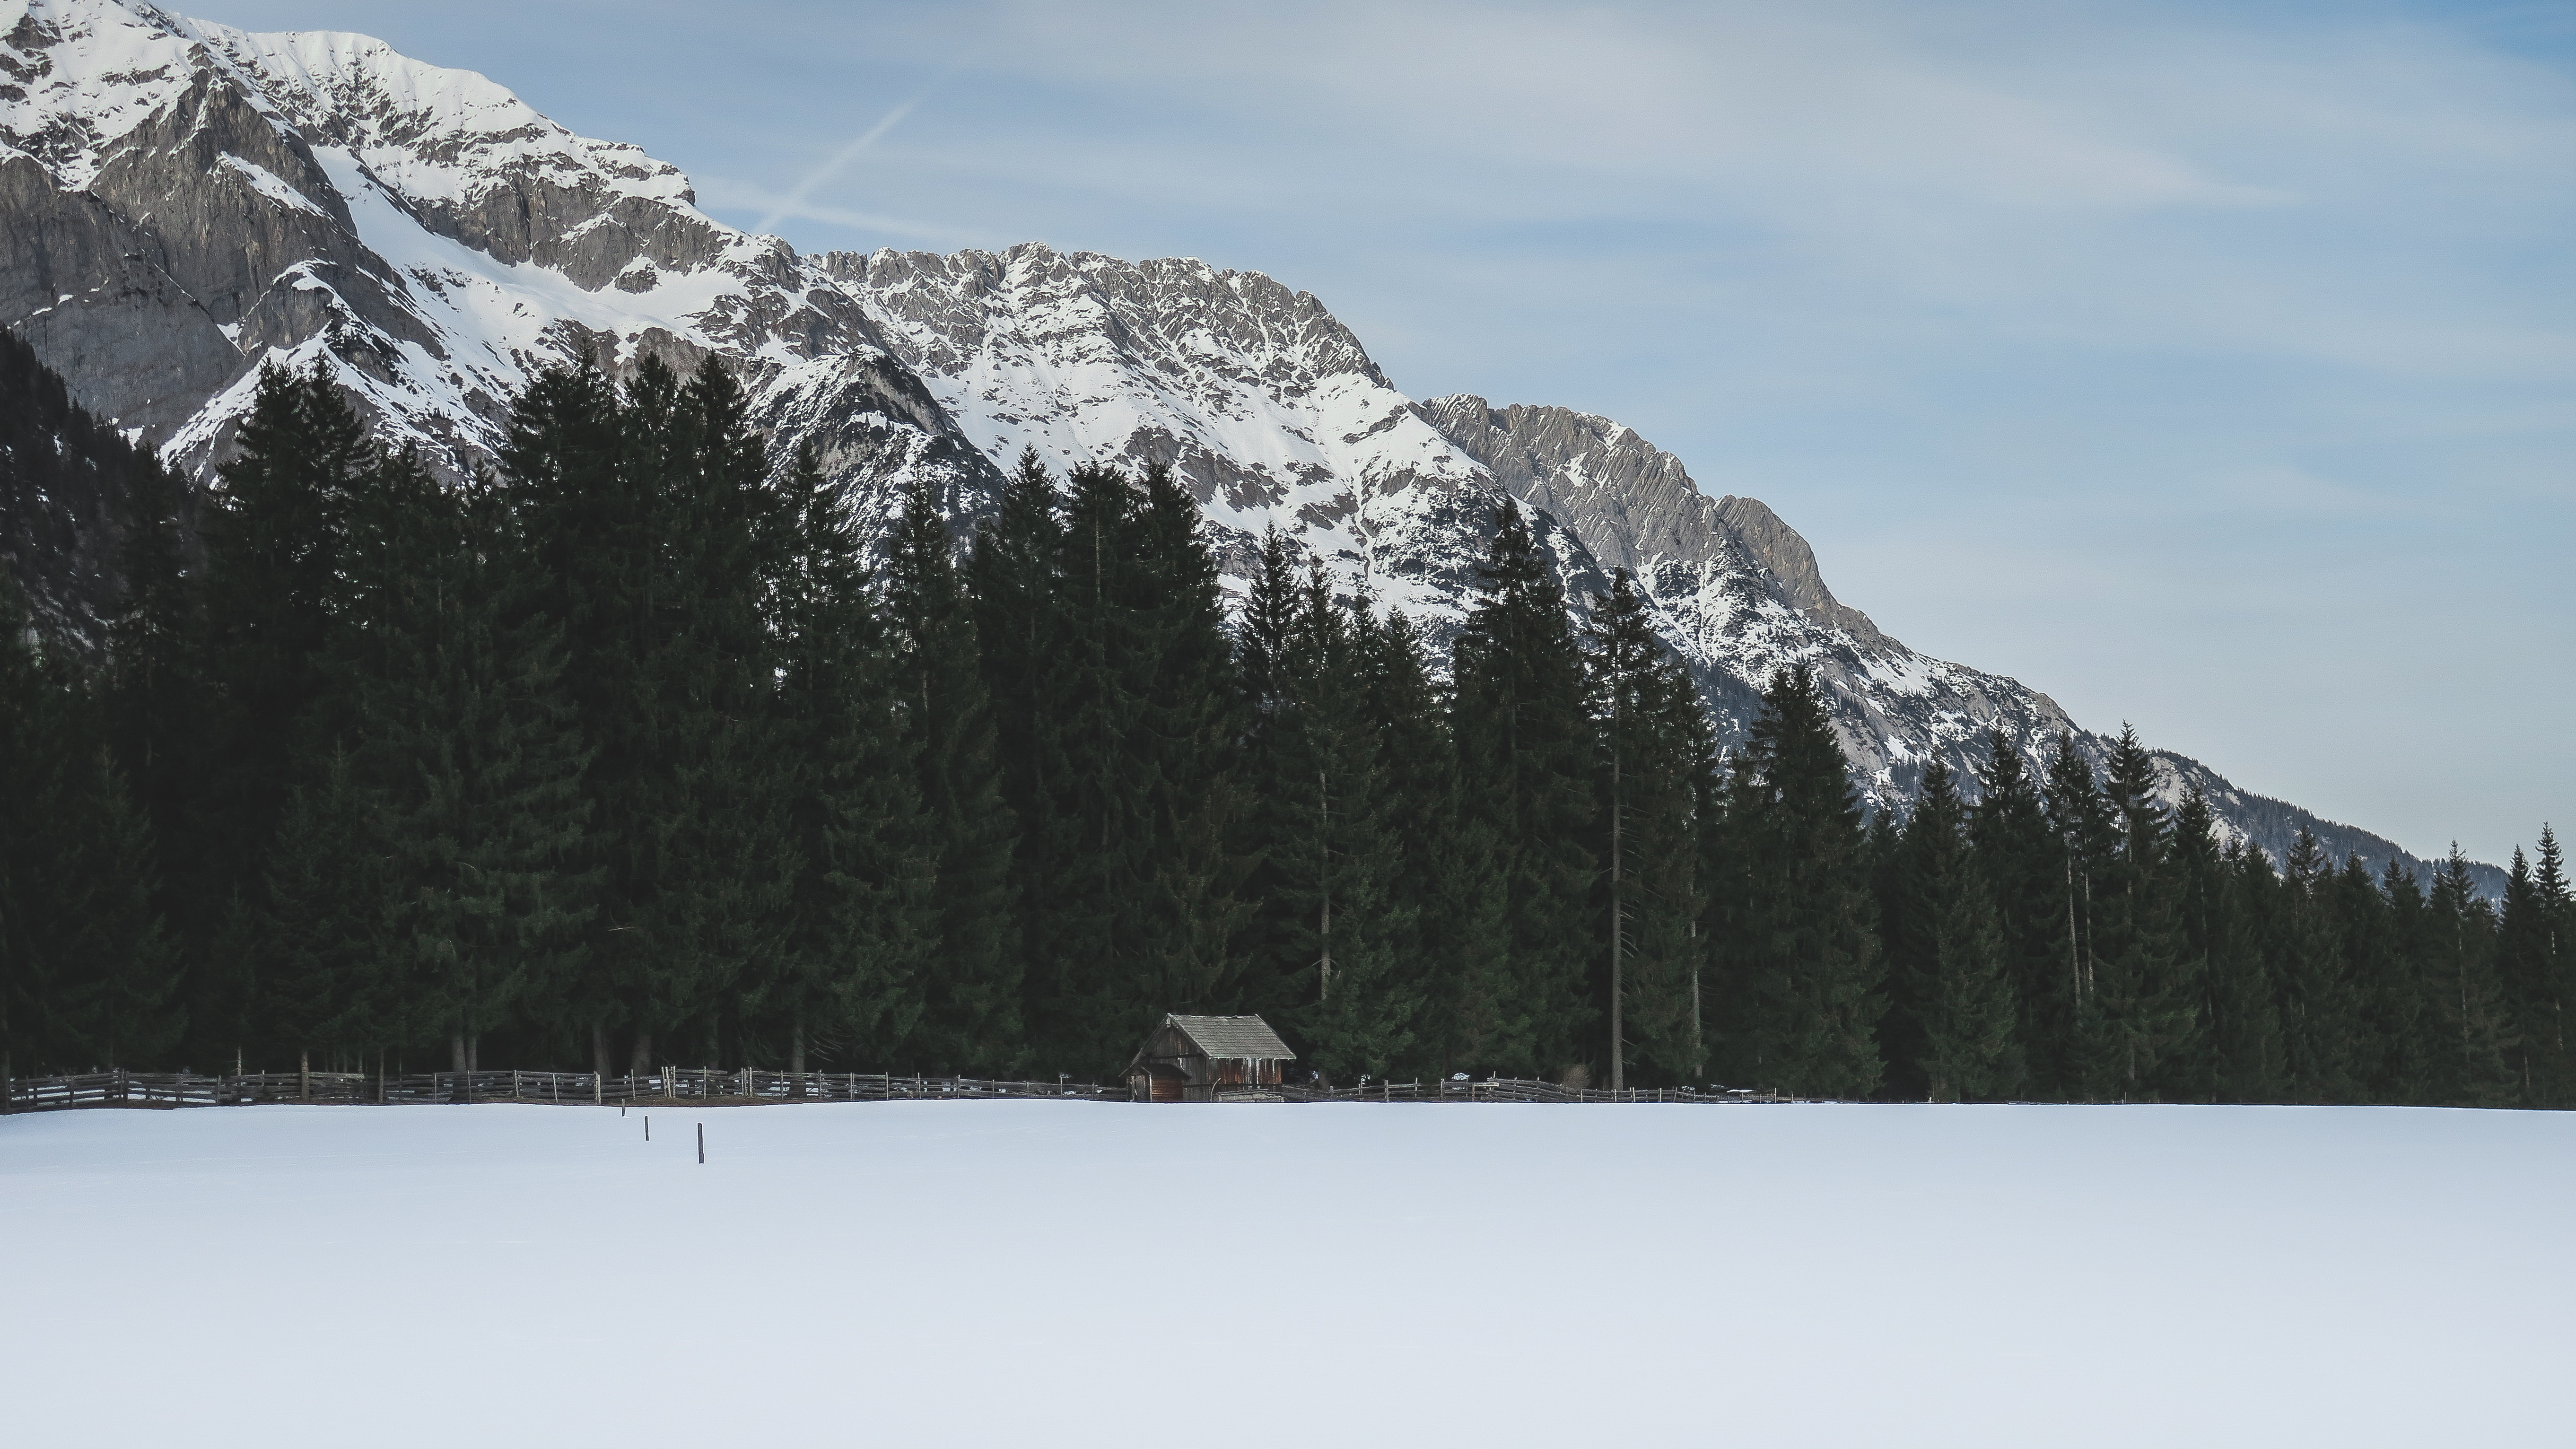
landscape, tree, nature, wilderness, mountain, snow, winter, lake, mountain range, ice, weather, season, ridge, alps, landform, atmospheric phenomenon, mountainous landforms